Quinta de Santo António

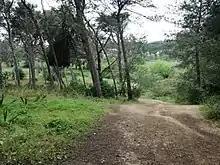
Quinta dos Ingleses

More land was transferred in 1936 to enlarge "Avenida Jorge V" (in honour of the British monarch's Silver Jubilee). More land along the beach was also expropriated three years later to expand the coastal roadway. Urbanization has resulted in a negative transformation of the classified group, that included a drastic reduction in the greenspace of Carcavelos. In the same year, the St. Julian's Association created a school (linked to the British Consulate) occupied some of the space in the palace, following the reduction in staff at the Cable and Wireless Co. to 9 employees. In addition, St. Julian's possessed a minimum percentage of the lands around the palace, which were later transferred to a real estate agency.